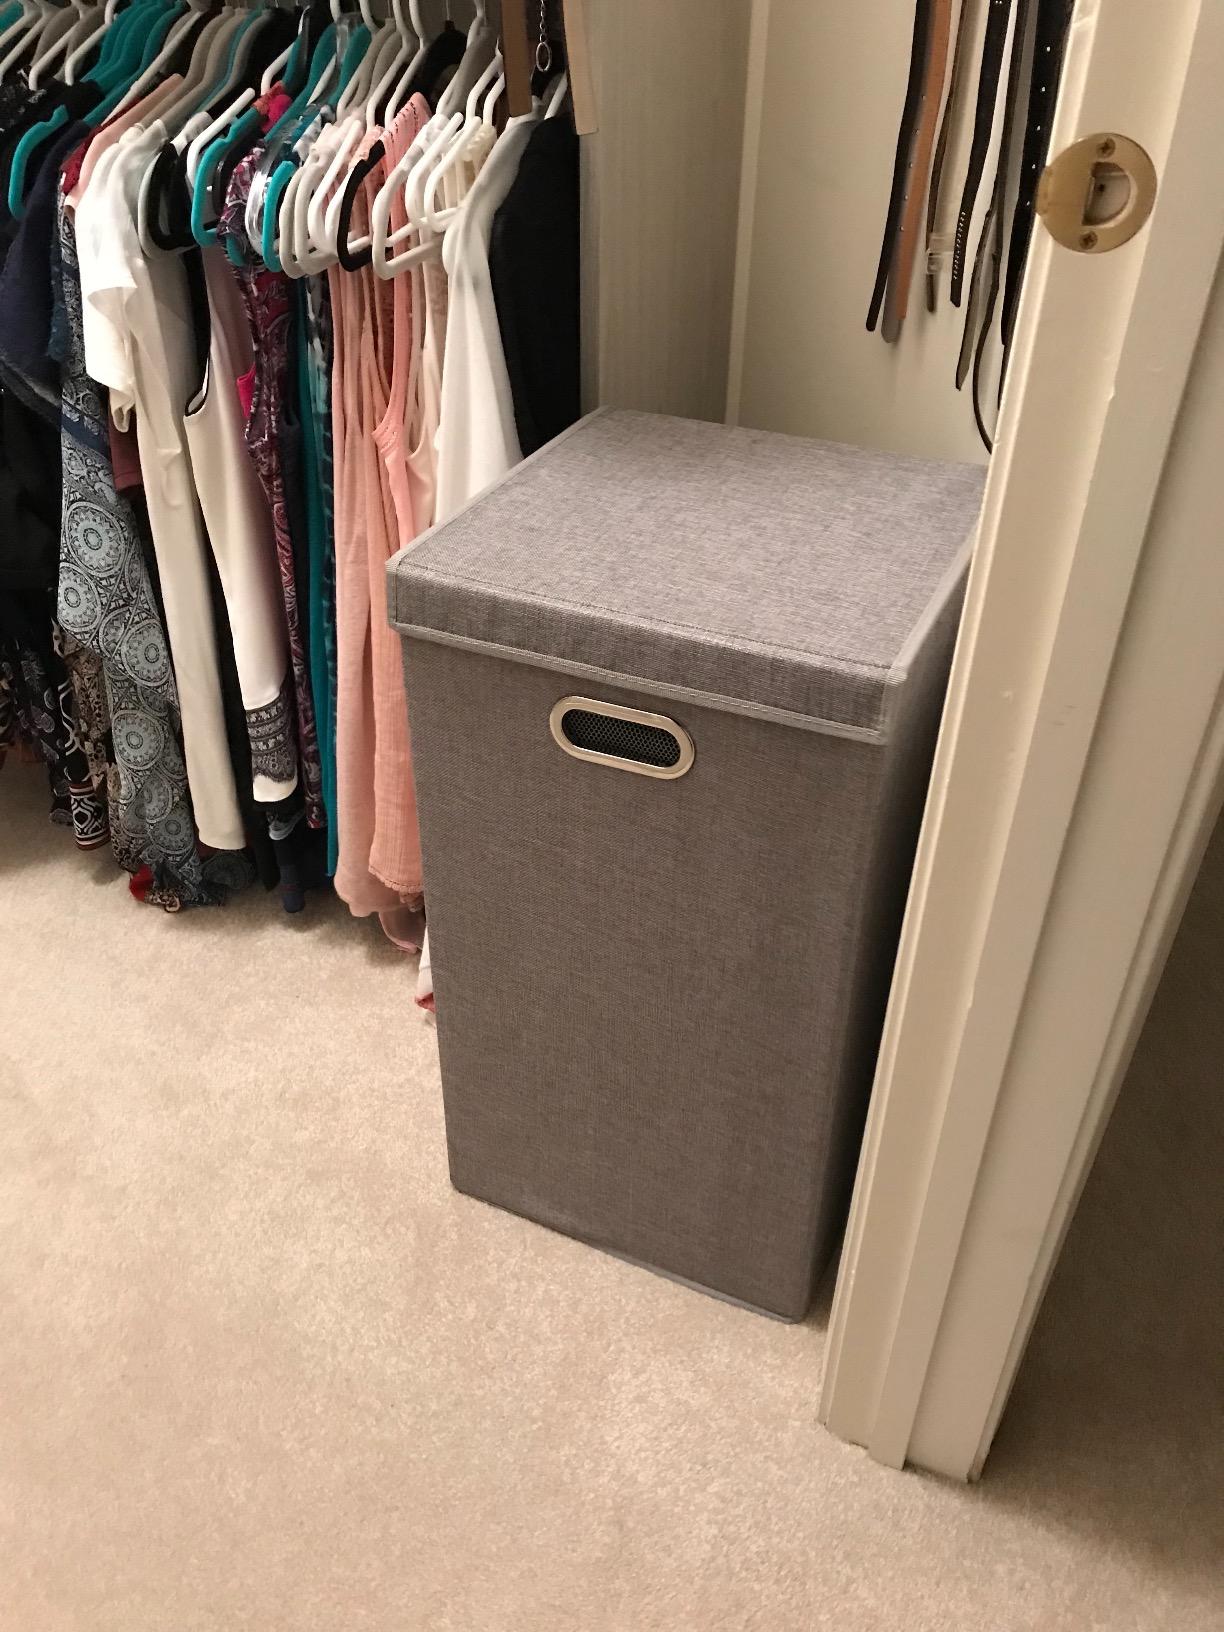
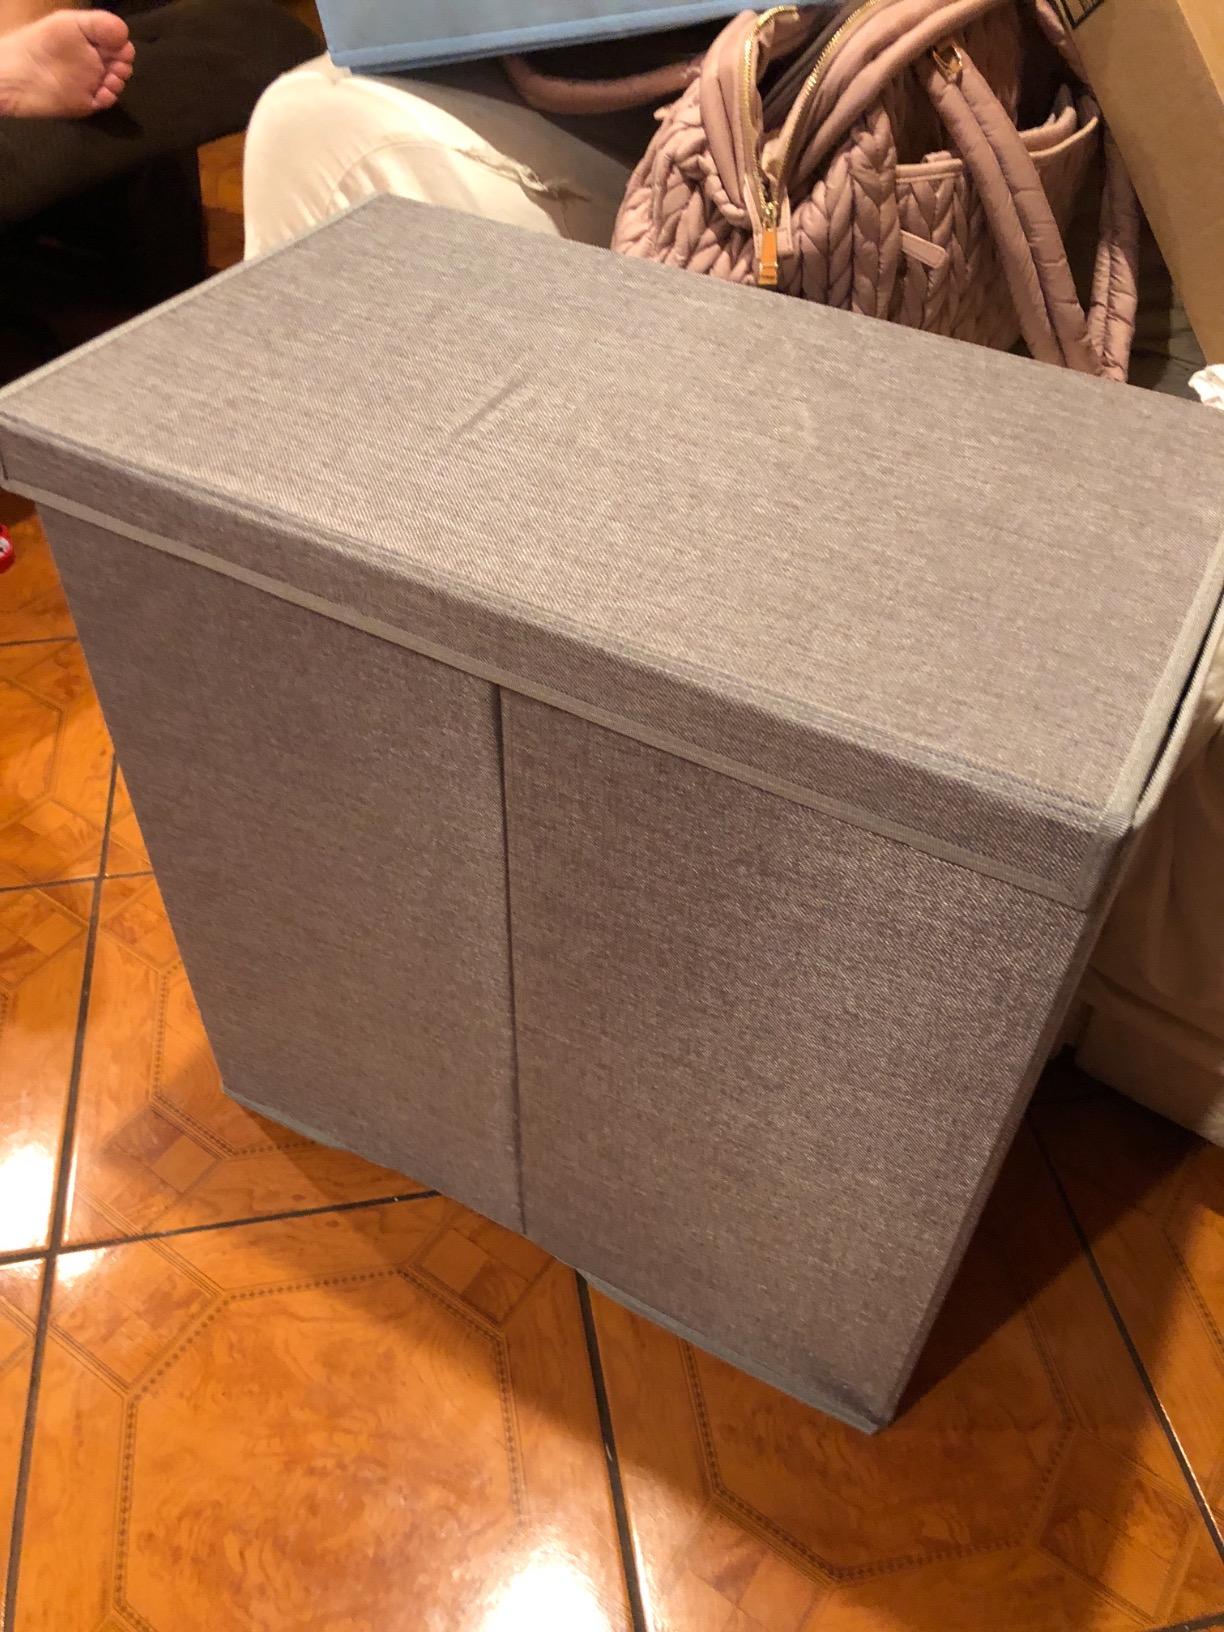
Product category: items_hamper
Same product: no